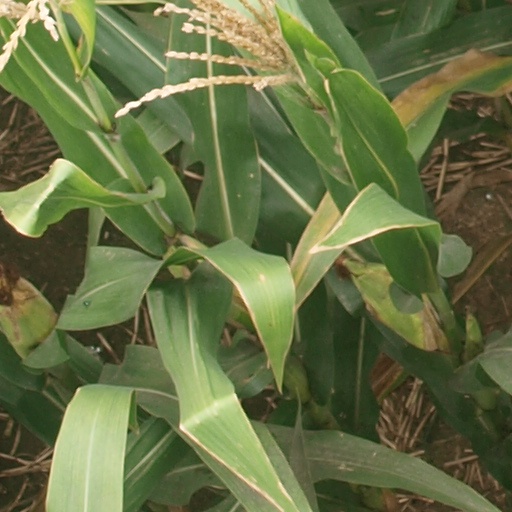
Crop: maize; corn